RCA 1802

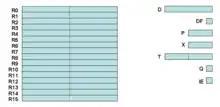
Register model

The RCA 1802 has a static core CMOS design with no minimum clock frequency, so that it can be run at very low speeds and low power, including a clock frequency of zero to suspend the microprocessor without affecting its operation.